Independent Party of Oregon

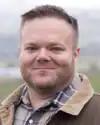
Cody Reynolds

The 2016 election was the first election where the IPO had a state-funded primary as a major party. In total, 45,875 voters participated in the May primary, of which 20,660 were non-affiliated voters who had requested a ballot in their open primary. This was a higher voter turnout compared to the minor parties in the state, yet lower compared to the Democrat and Republican primaries.